Marpesia zerynthia

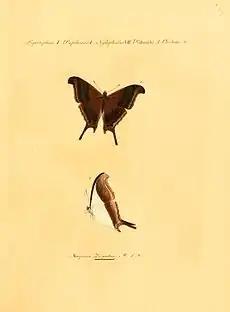
Plate accompanying Hübner's original 1823 description

Development from egg to adult takes 32 days or less. The wingspan of the adult is 7 - 8.1 cm (2.8 - 3.2 in). The hindwing has a long, slender tail. The dorsal side is dark brown with paler margins. The ventral side of both the hindwing and forewing have a white inner section and dark brown section closer to the wing margins. The species is slightly sexually dimorphic, with females typically being rounder and larger than the males. Specimens reared in captivity have a tendency to be smaller than those caught in the wild.